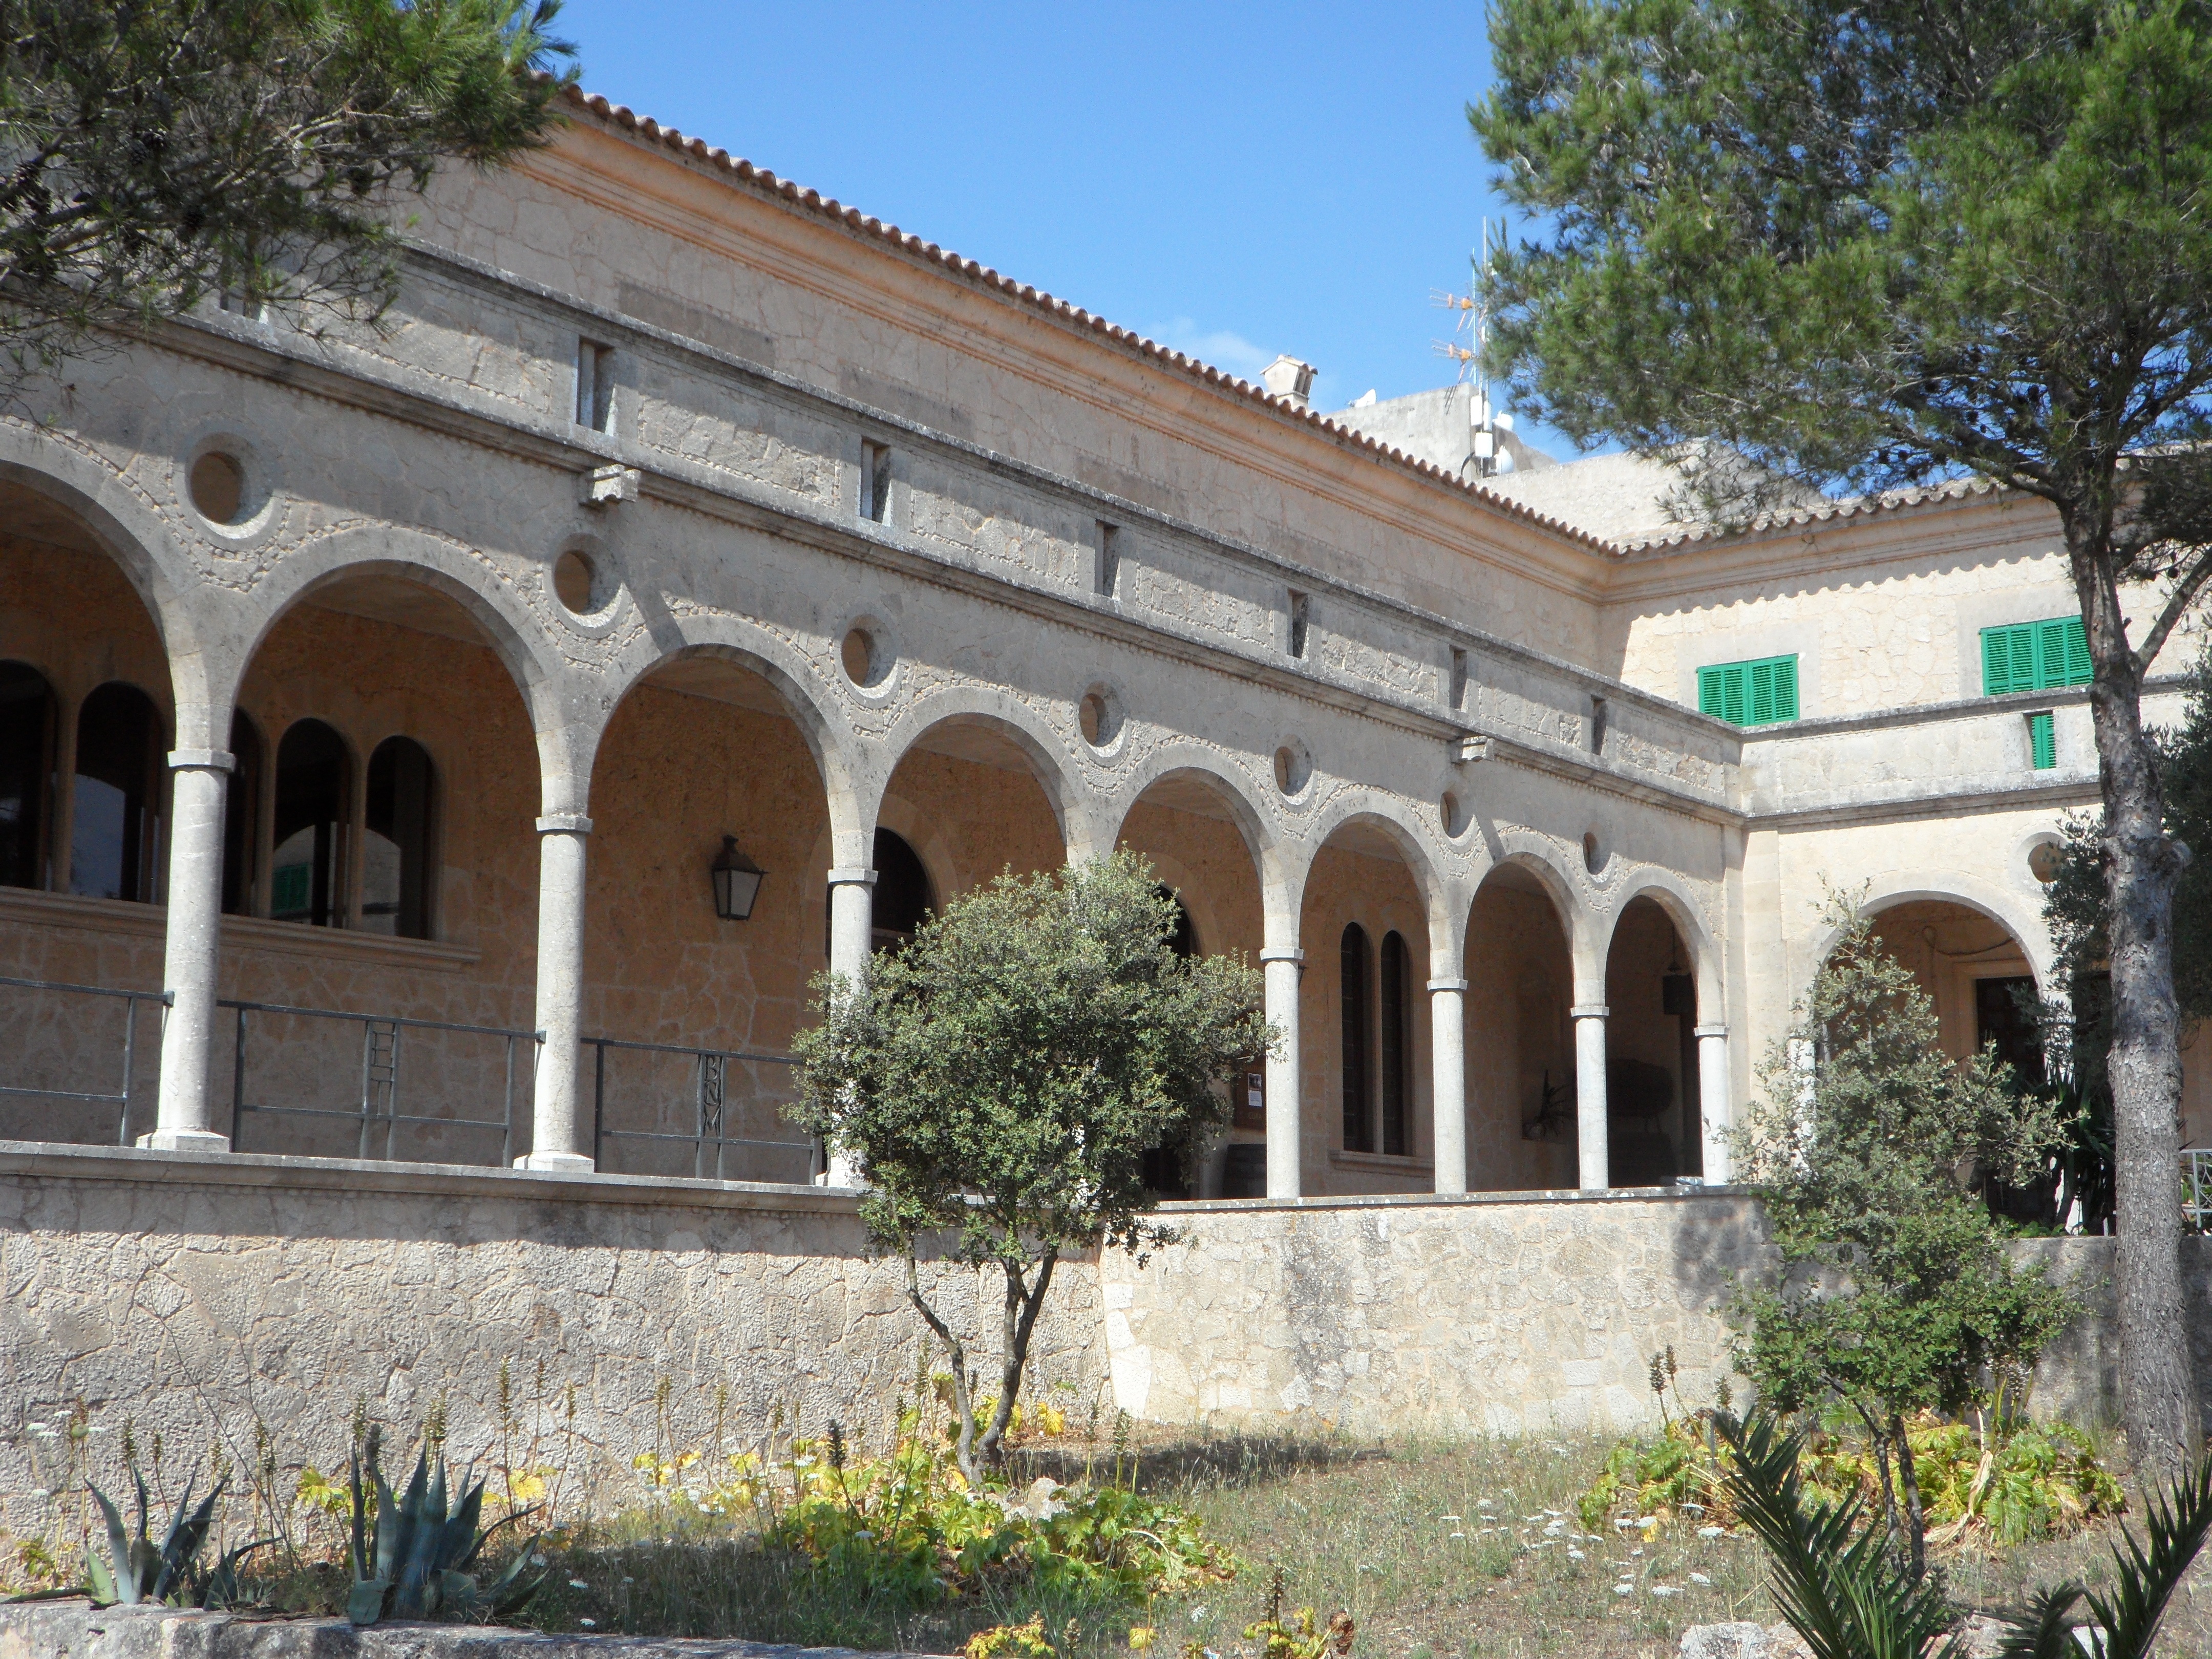
architecture, villa, building, palace, arch, covered, property, spain, courtyard, archway, arches, monastery, mallorca, synagogue, change, christianity, cloister, estate, arcades, historically, hacienda, round arch, place of pilgrimage, monastery garden